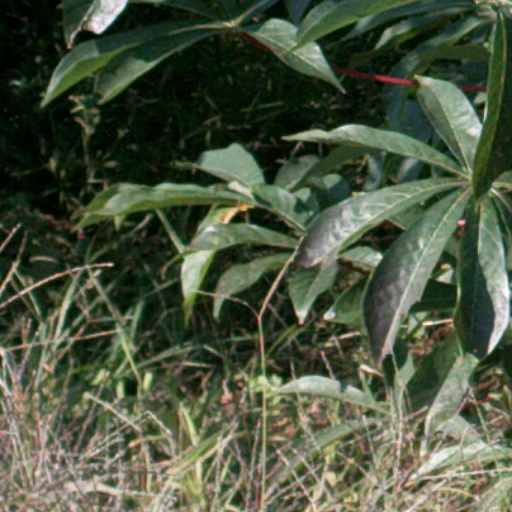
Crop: cassava